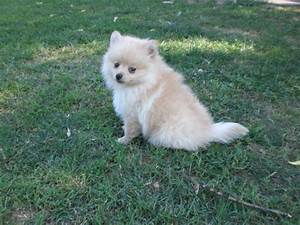
Label: cane